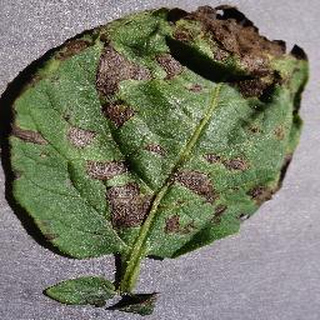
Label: potato_early_blight